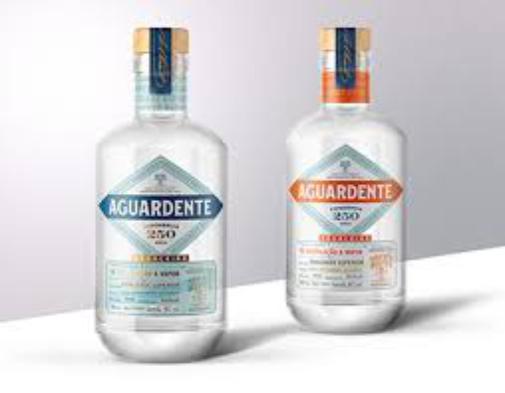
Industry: Food